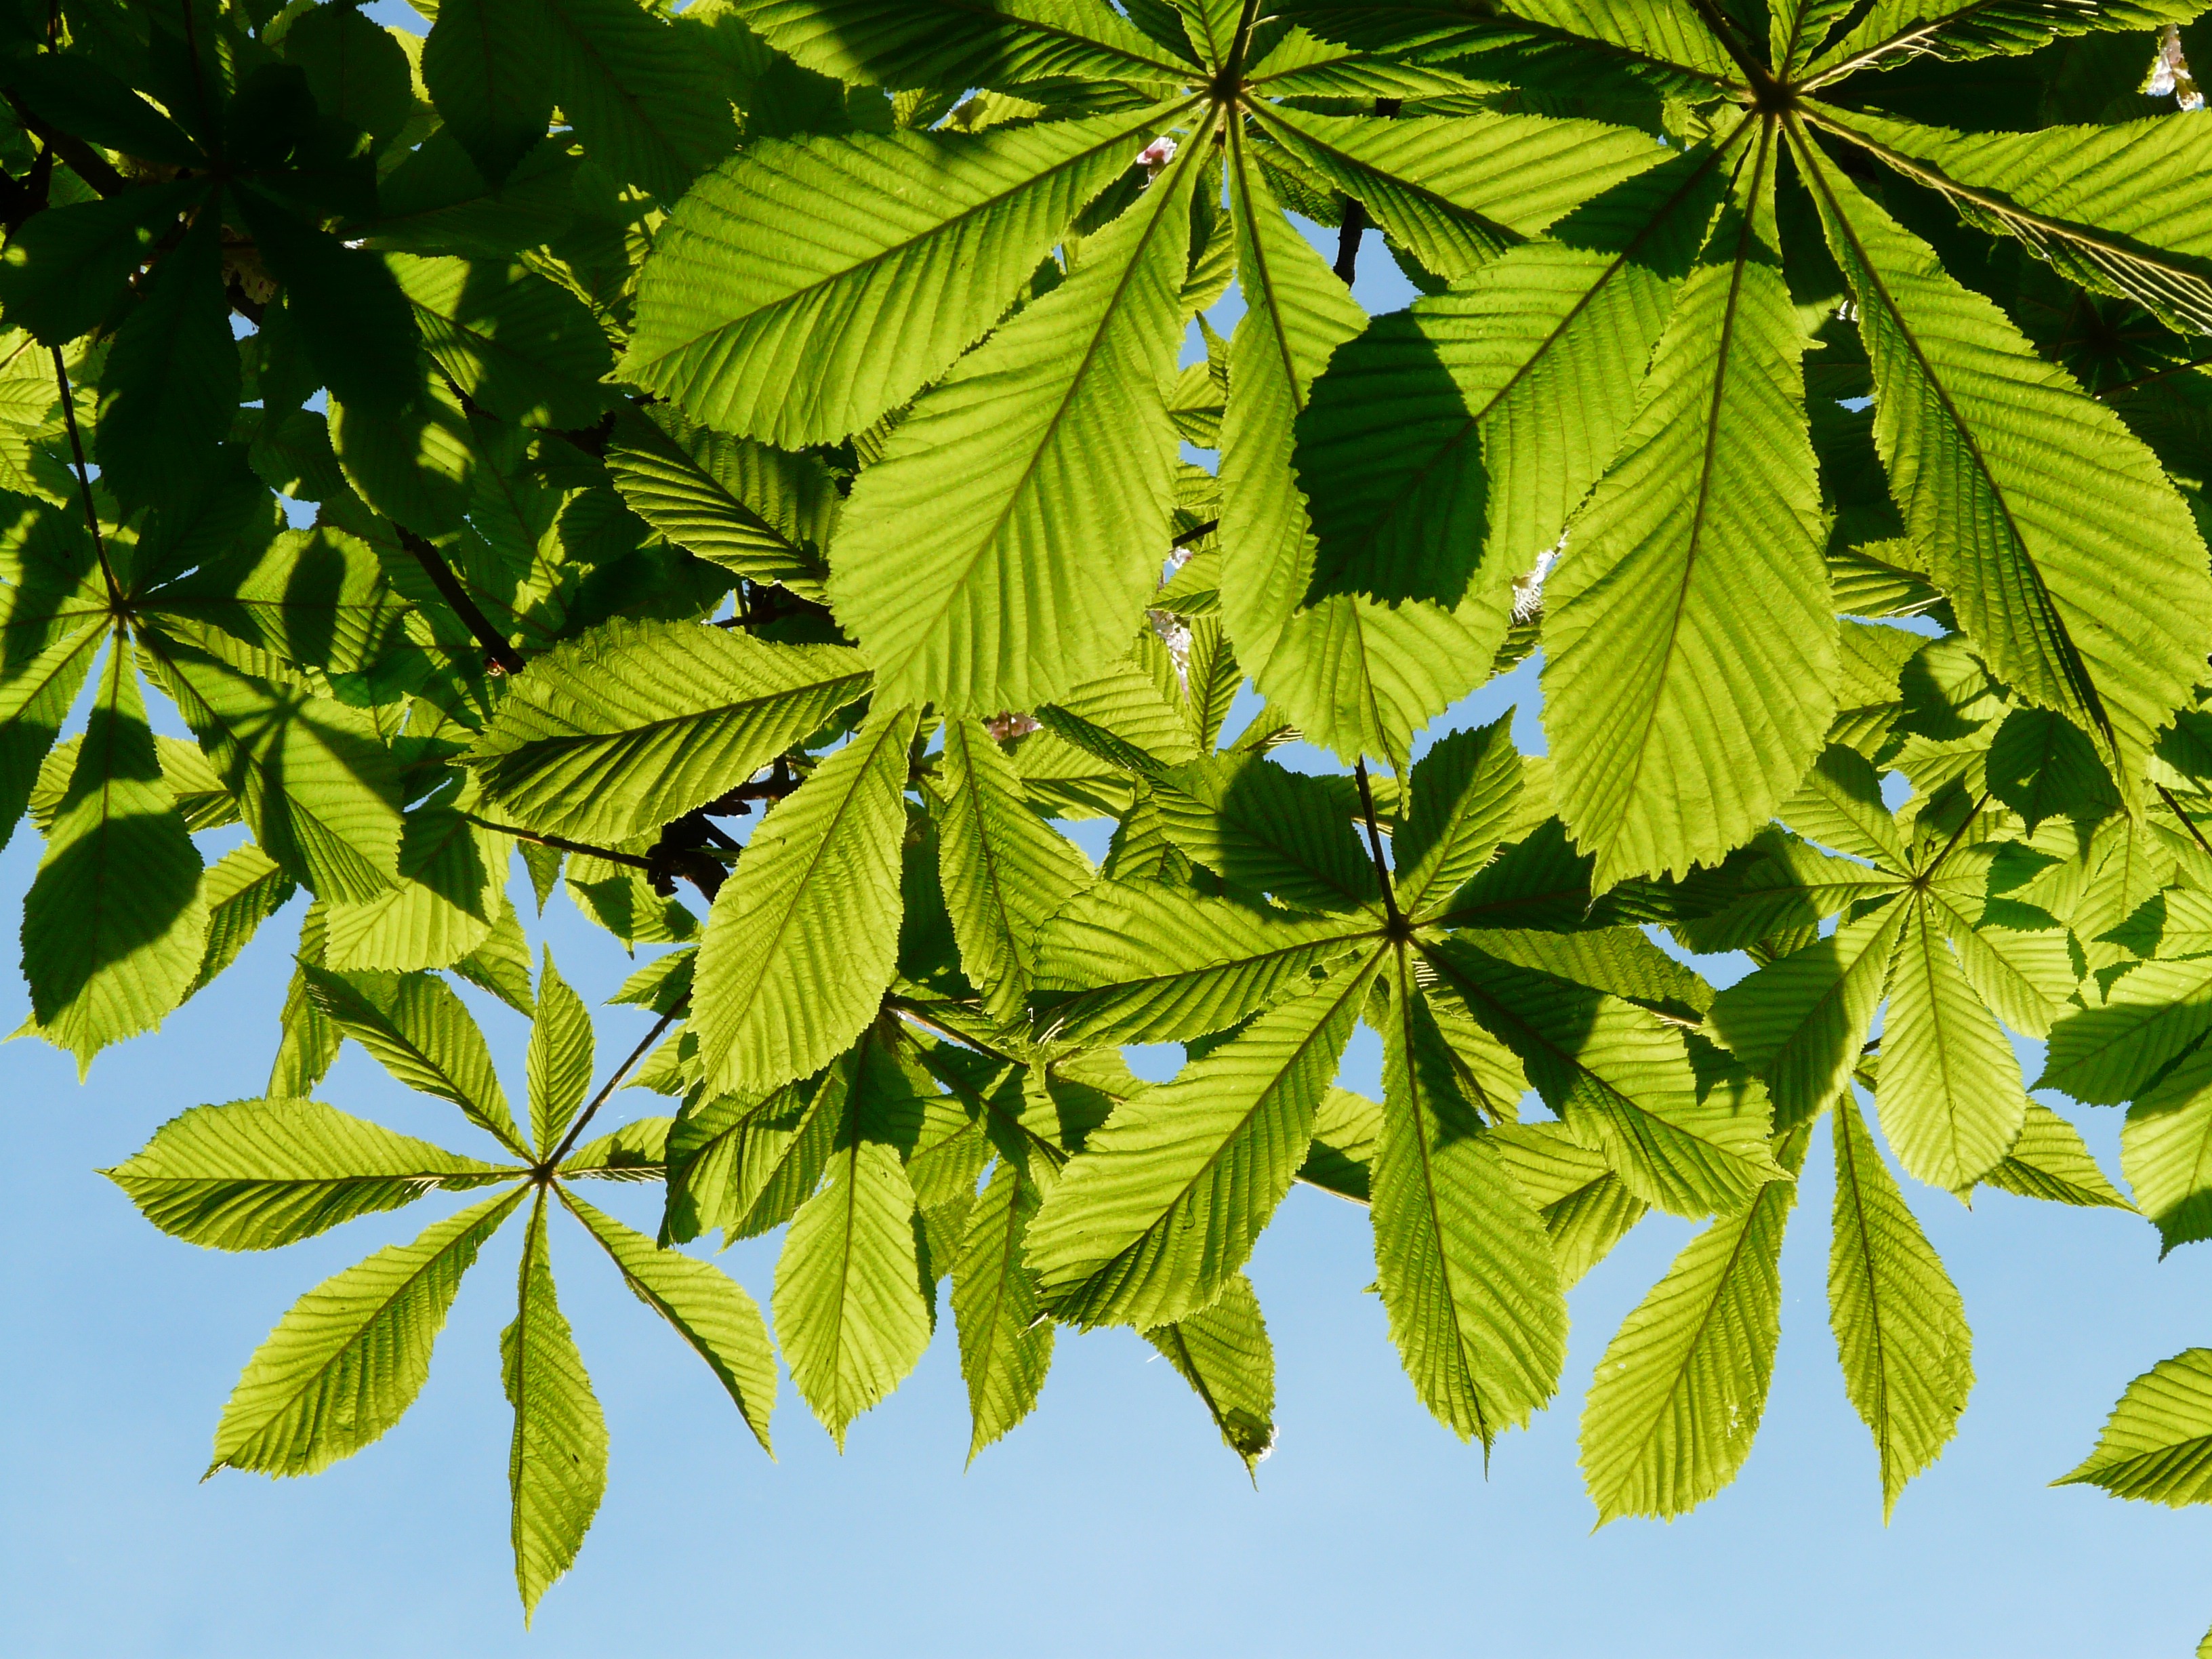
tree, branch, light, plant, sun, sunlight, leaf, foliage, green, produce, botany, maple tree, aesthetic, leaves, branches, bright, deciduous, aesculus, chestnut, flowering plant, buckeye, ordinary rosskastanie, common rosskastanie, white rosskastanie, aesculus hippocastanum, woody plant, land plant